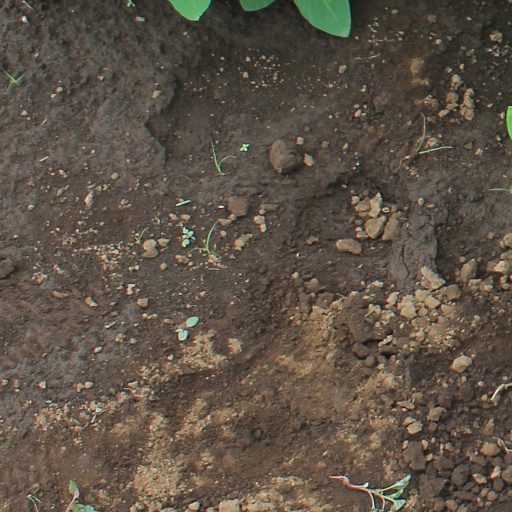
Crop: soybean